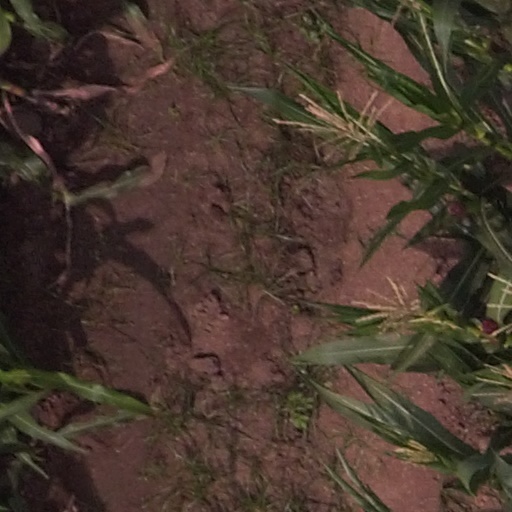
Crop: maize; corn